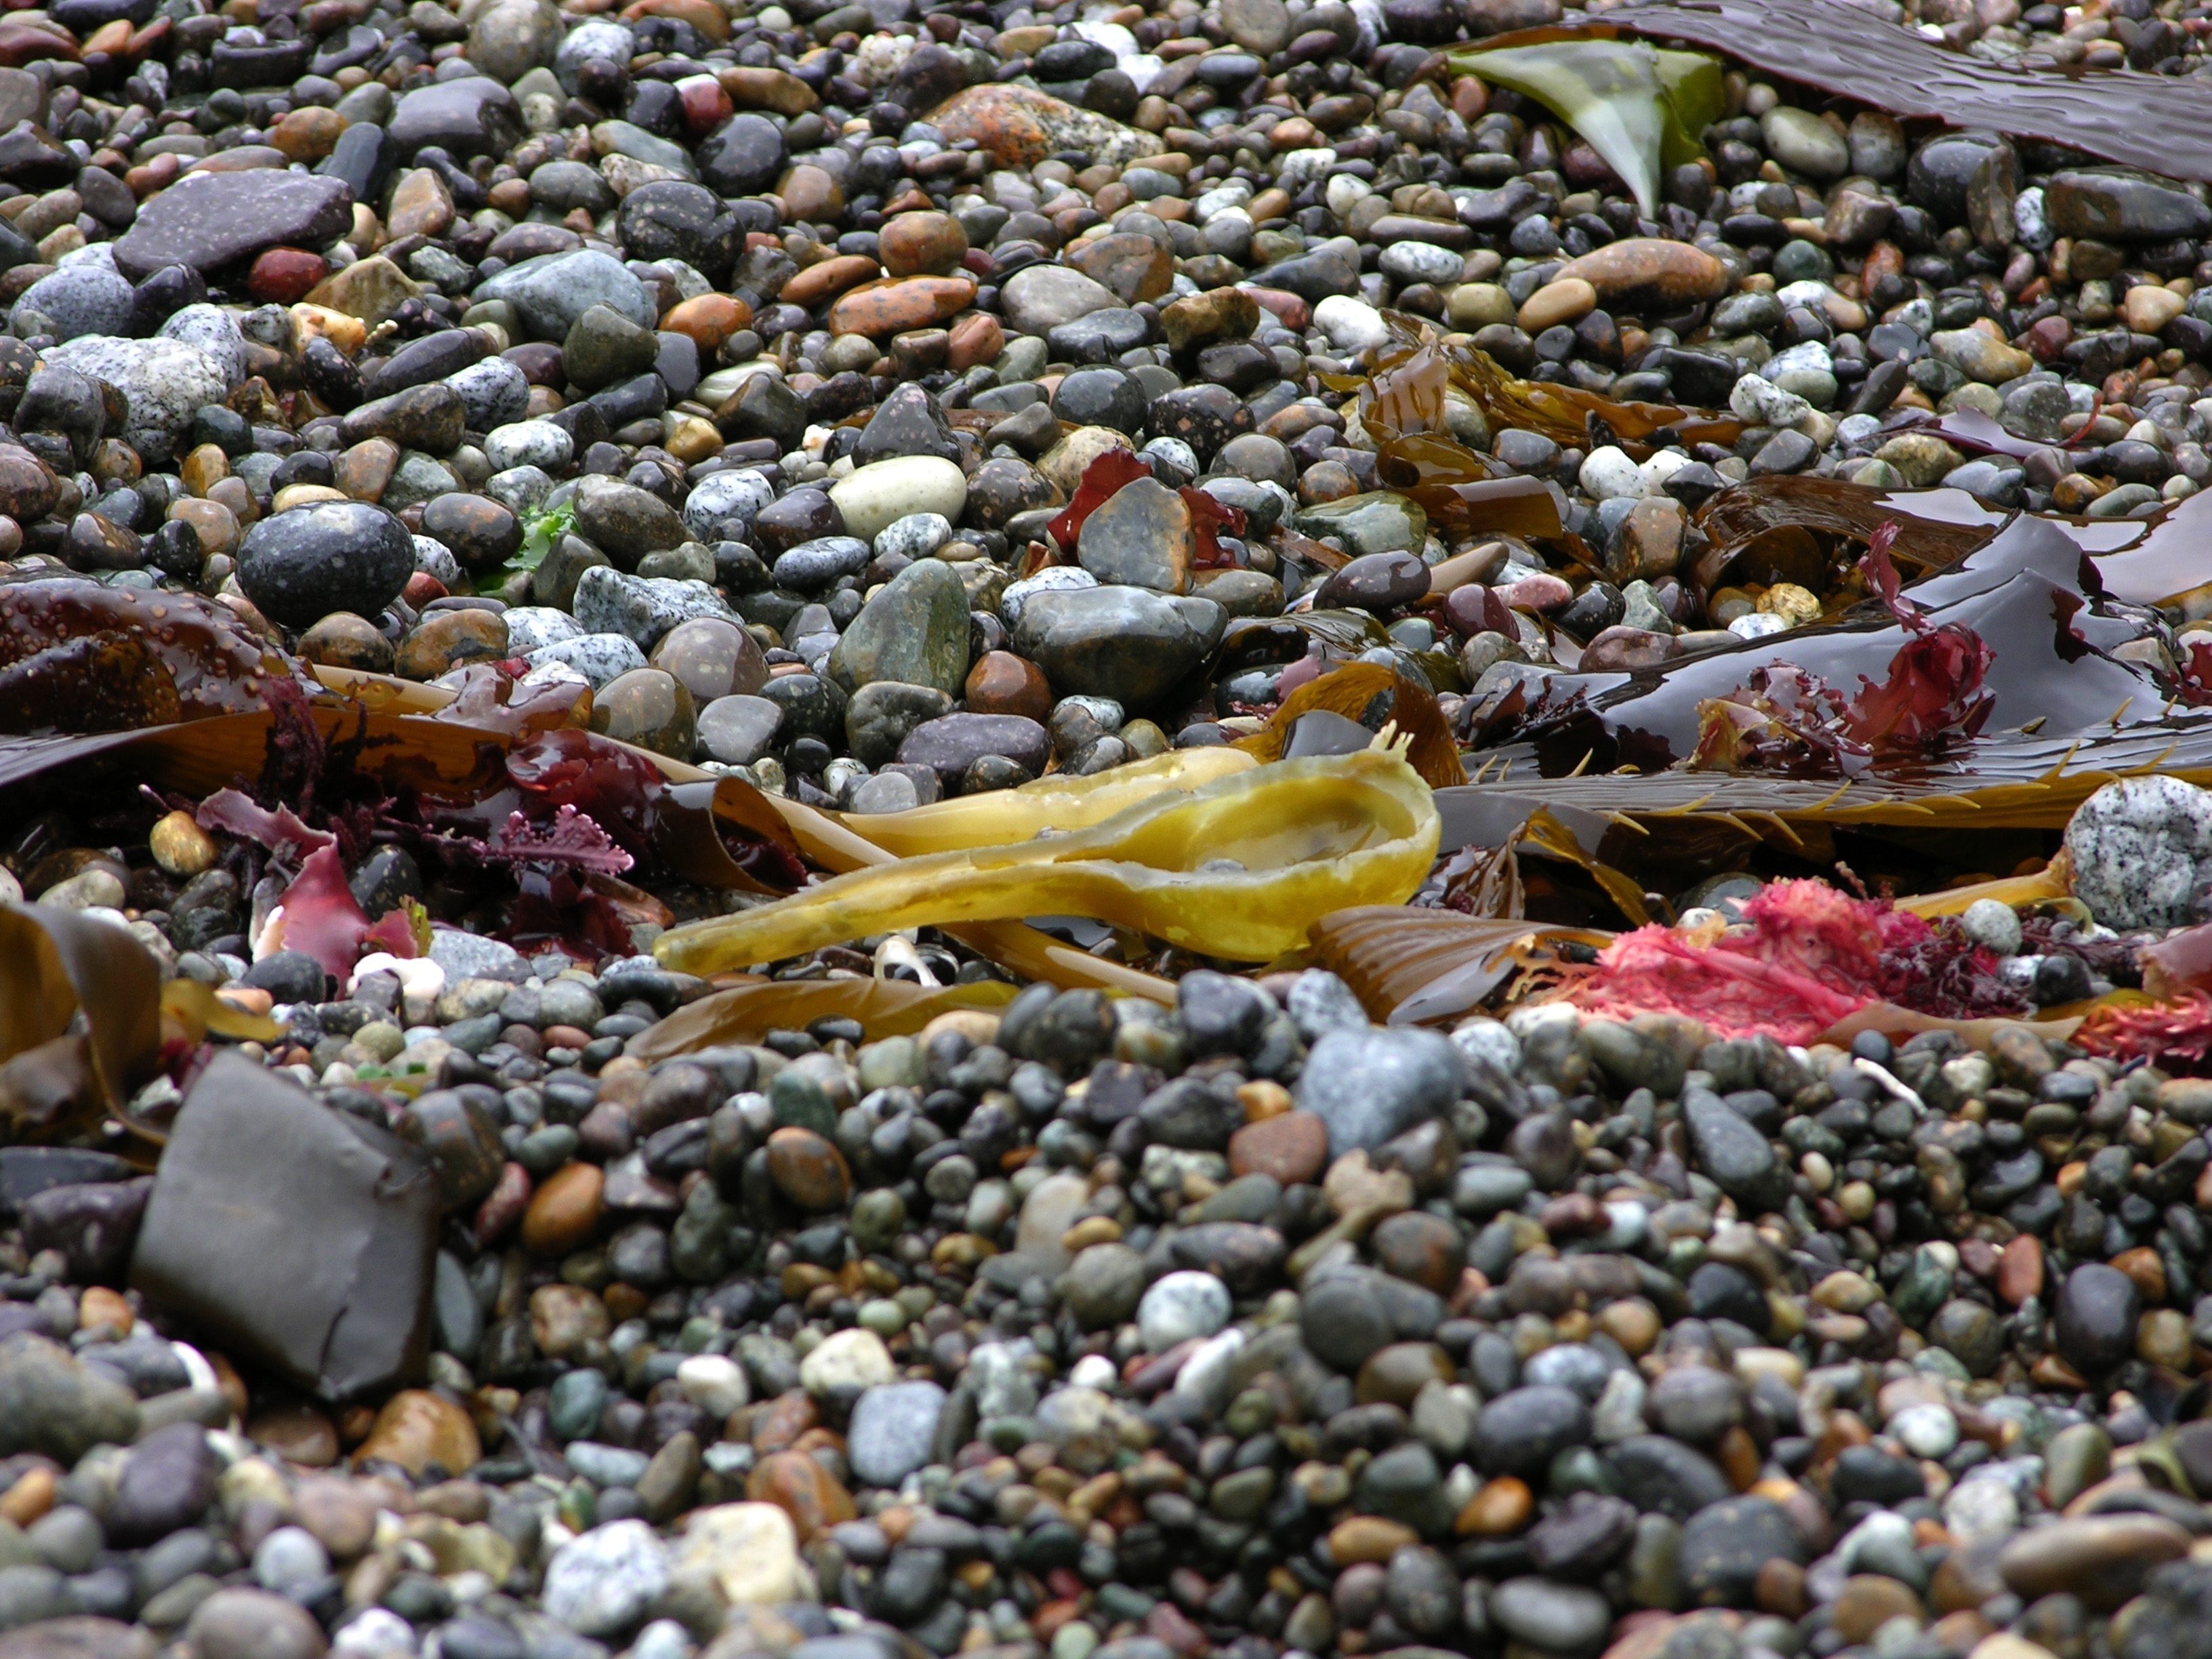
beach, nature, rock, leaf, flower, stone, food, pebble, autumn, material, outdoors, gravel, pebbles, waste